Kuih

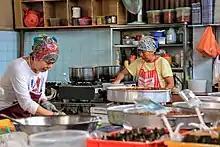
"Nyonya" cook making various traditional "kuih"

Kuih is made and enjoyed by different ethnicities with the most commercially successful ones being made by Peranakan ("Baba Nyonyas") in the southern parts of Malaysia. The Nyonyas made kuih from many sorts of ingredients such as cane sugars, brown sugars, and honey aside of palm sugar. Nyonya (Peranakan) kuih are sometimes represented as distinct from Malay and Indonesian kuih, but many Nyonya kuih are fundamentally the same as Malay or Indonesian kuih. For some Nyonya kuih, there are minor changes to Malay kuih to suit Peranakan eating habits and tastes.